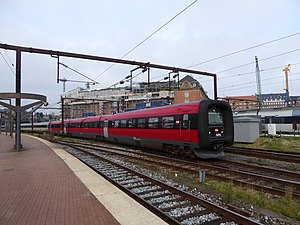
IC3 / Fremtiden for IC3
IC3 51 i det nye røde design i 2018.
IC3, litreret MFA-FF-MFB, er betegnelsen for et dieseldrevet togsæt, der består af tre vogne med i alt 140-177 siddepladser og en maksimalt tilladt hastighed på 160-180 km/t. Togsættene er bygget i 1989-98 af ABB Scandia i Randers i 153 eksemplarer, hvoraf 96 togsæt benyttes af DSB i intercity- og lyntogstrafikken. En række togsæt er eksporteret til Sverige og Israel. Hos DSB kan op til fem togsæt sammenkobles til en samlet længde på 292,5 meter og med i alt 720 siddepladser.